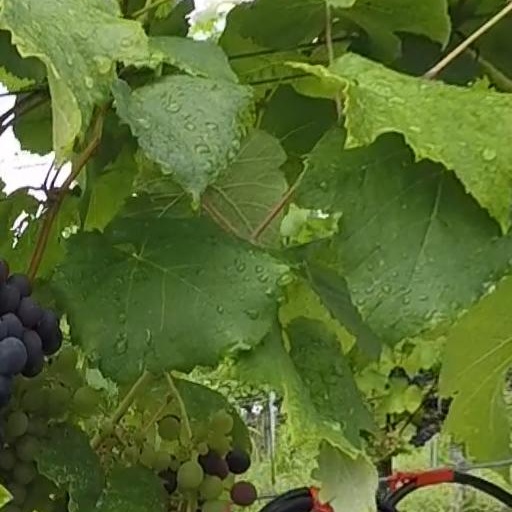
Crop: grape